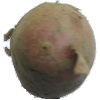
Label: Potato Red 1